Argus As 8

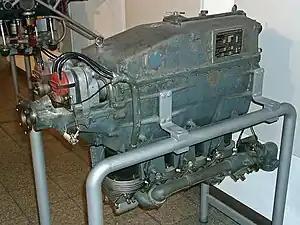
Argus As 8 aircraft engine

The Argus As 8 was a four-cylinder, air-cooled, inverted inline aircraft engine produced in Germany by Argus Motoren in the 1930s.